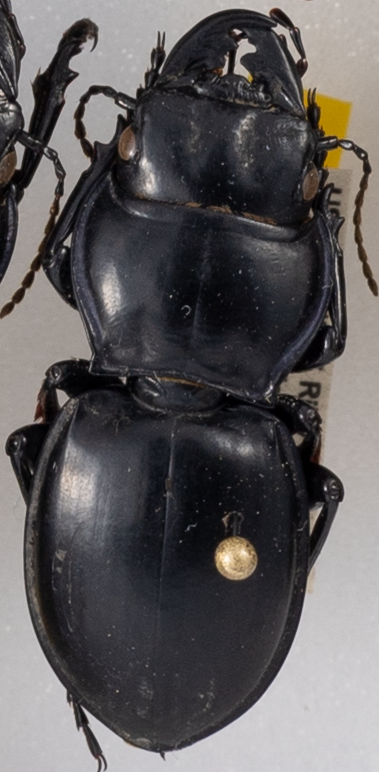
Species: Pasimachus californicus
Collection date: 2021-06-07
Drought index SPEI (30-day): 0.534
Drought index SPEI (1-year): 0.006
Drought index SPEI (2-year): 0.966